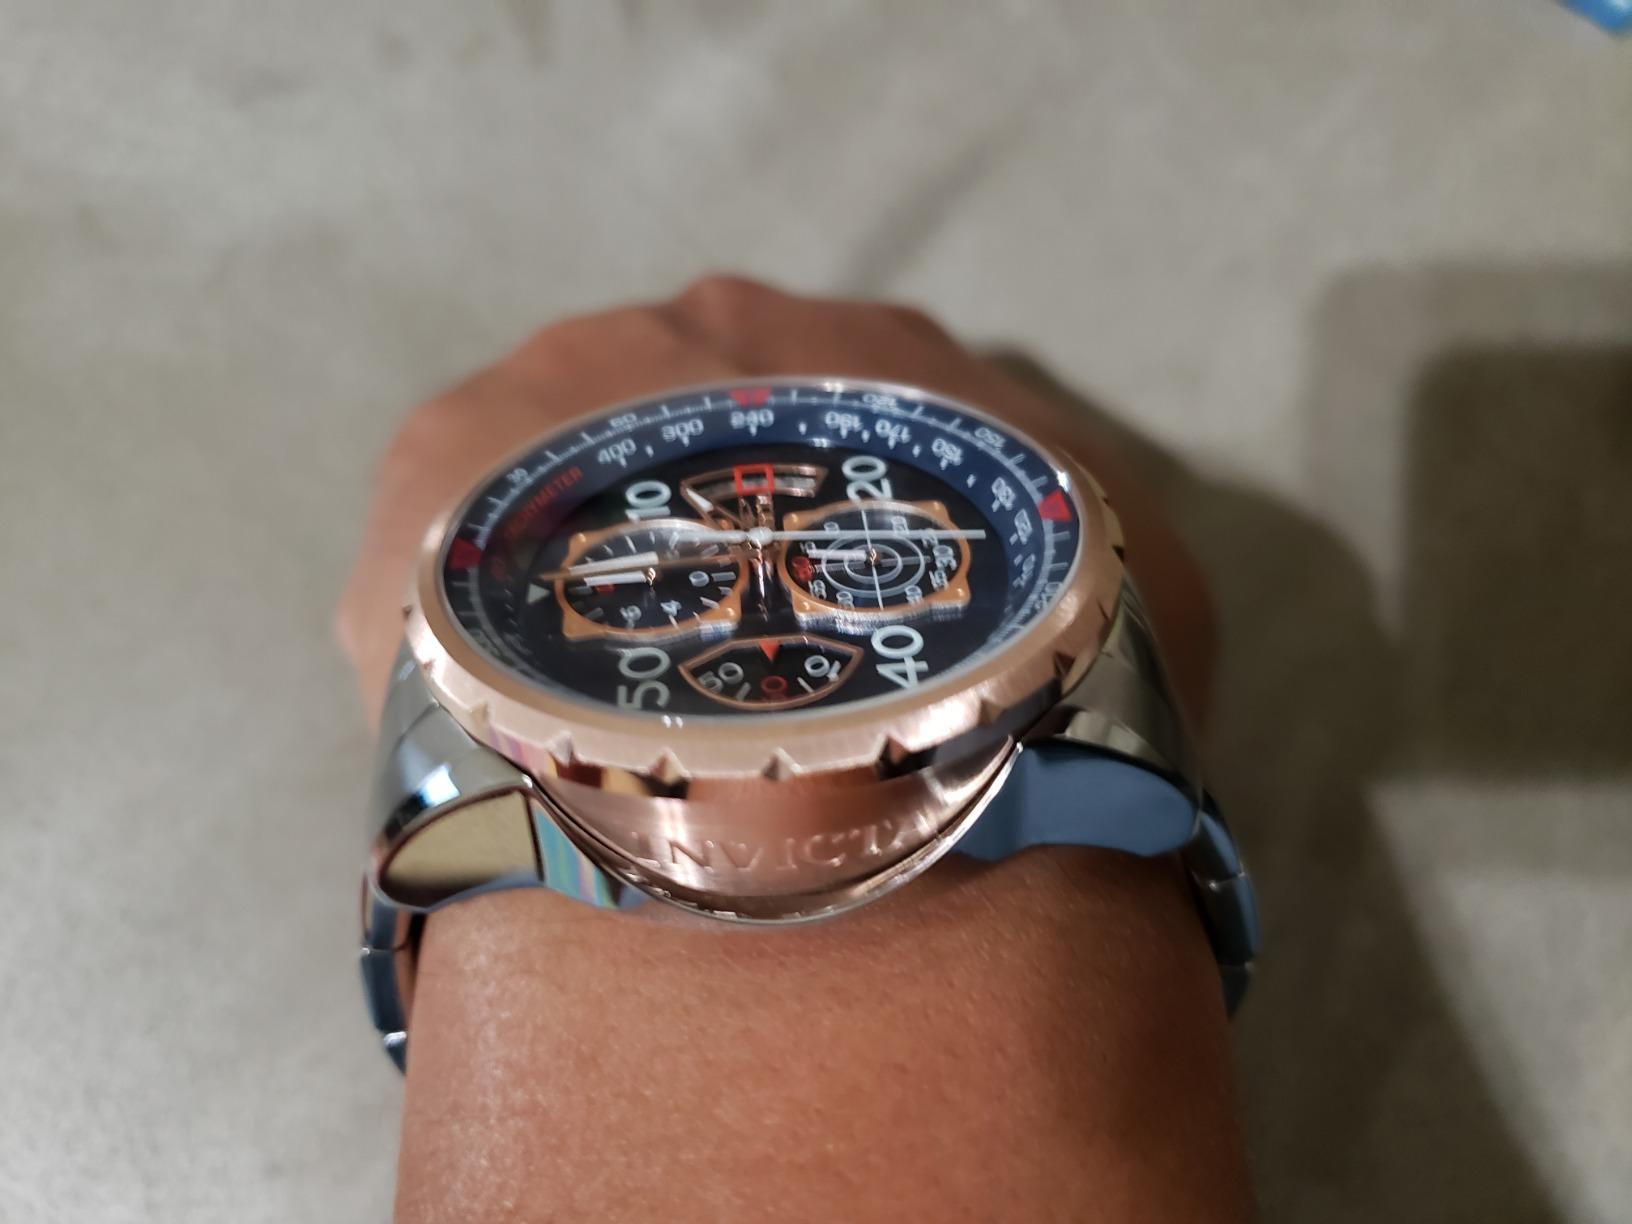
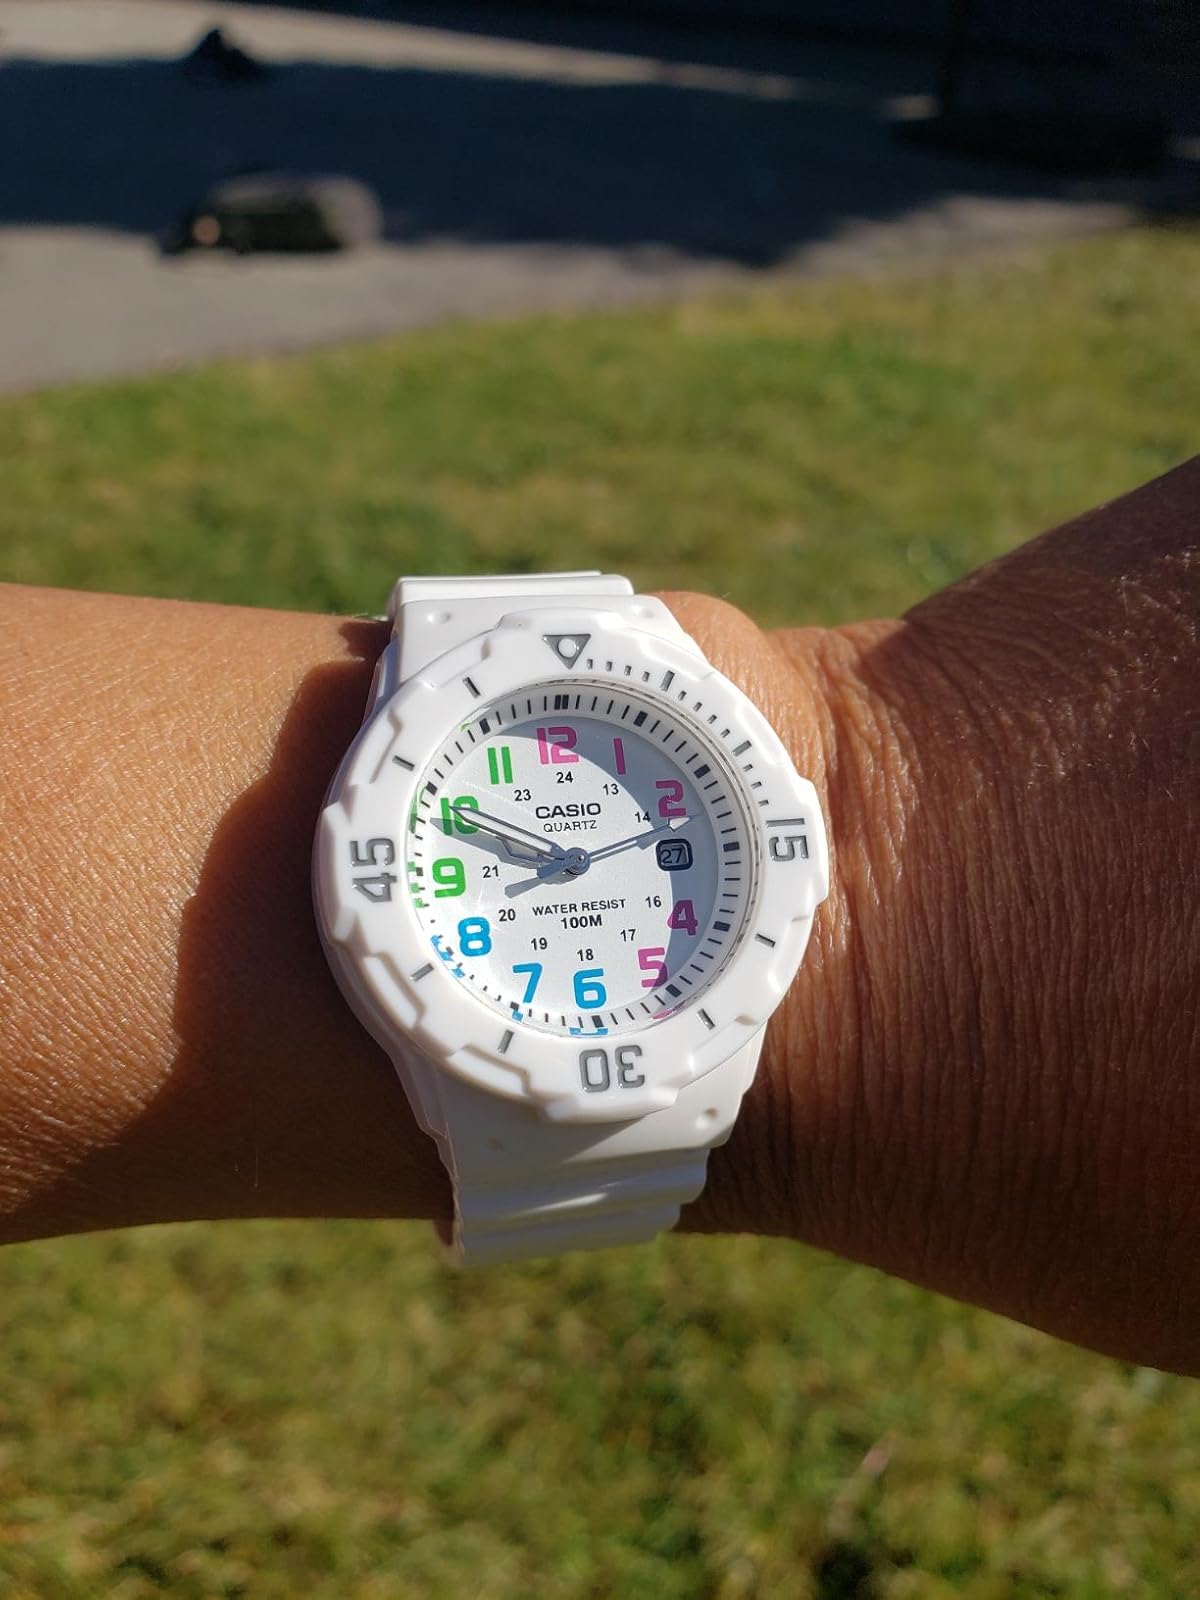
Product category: accessories_watch
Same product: no